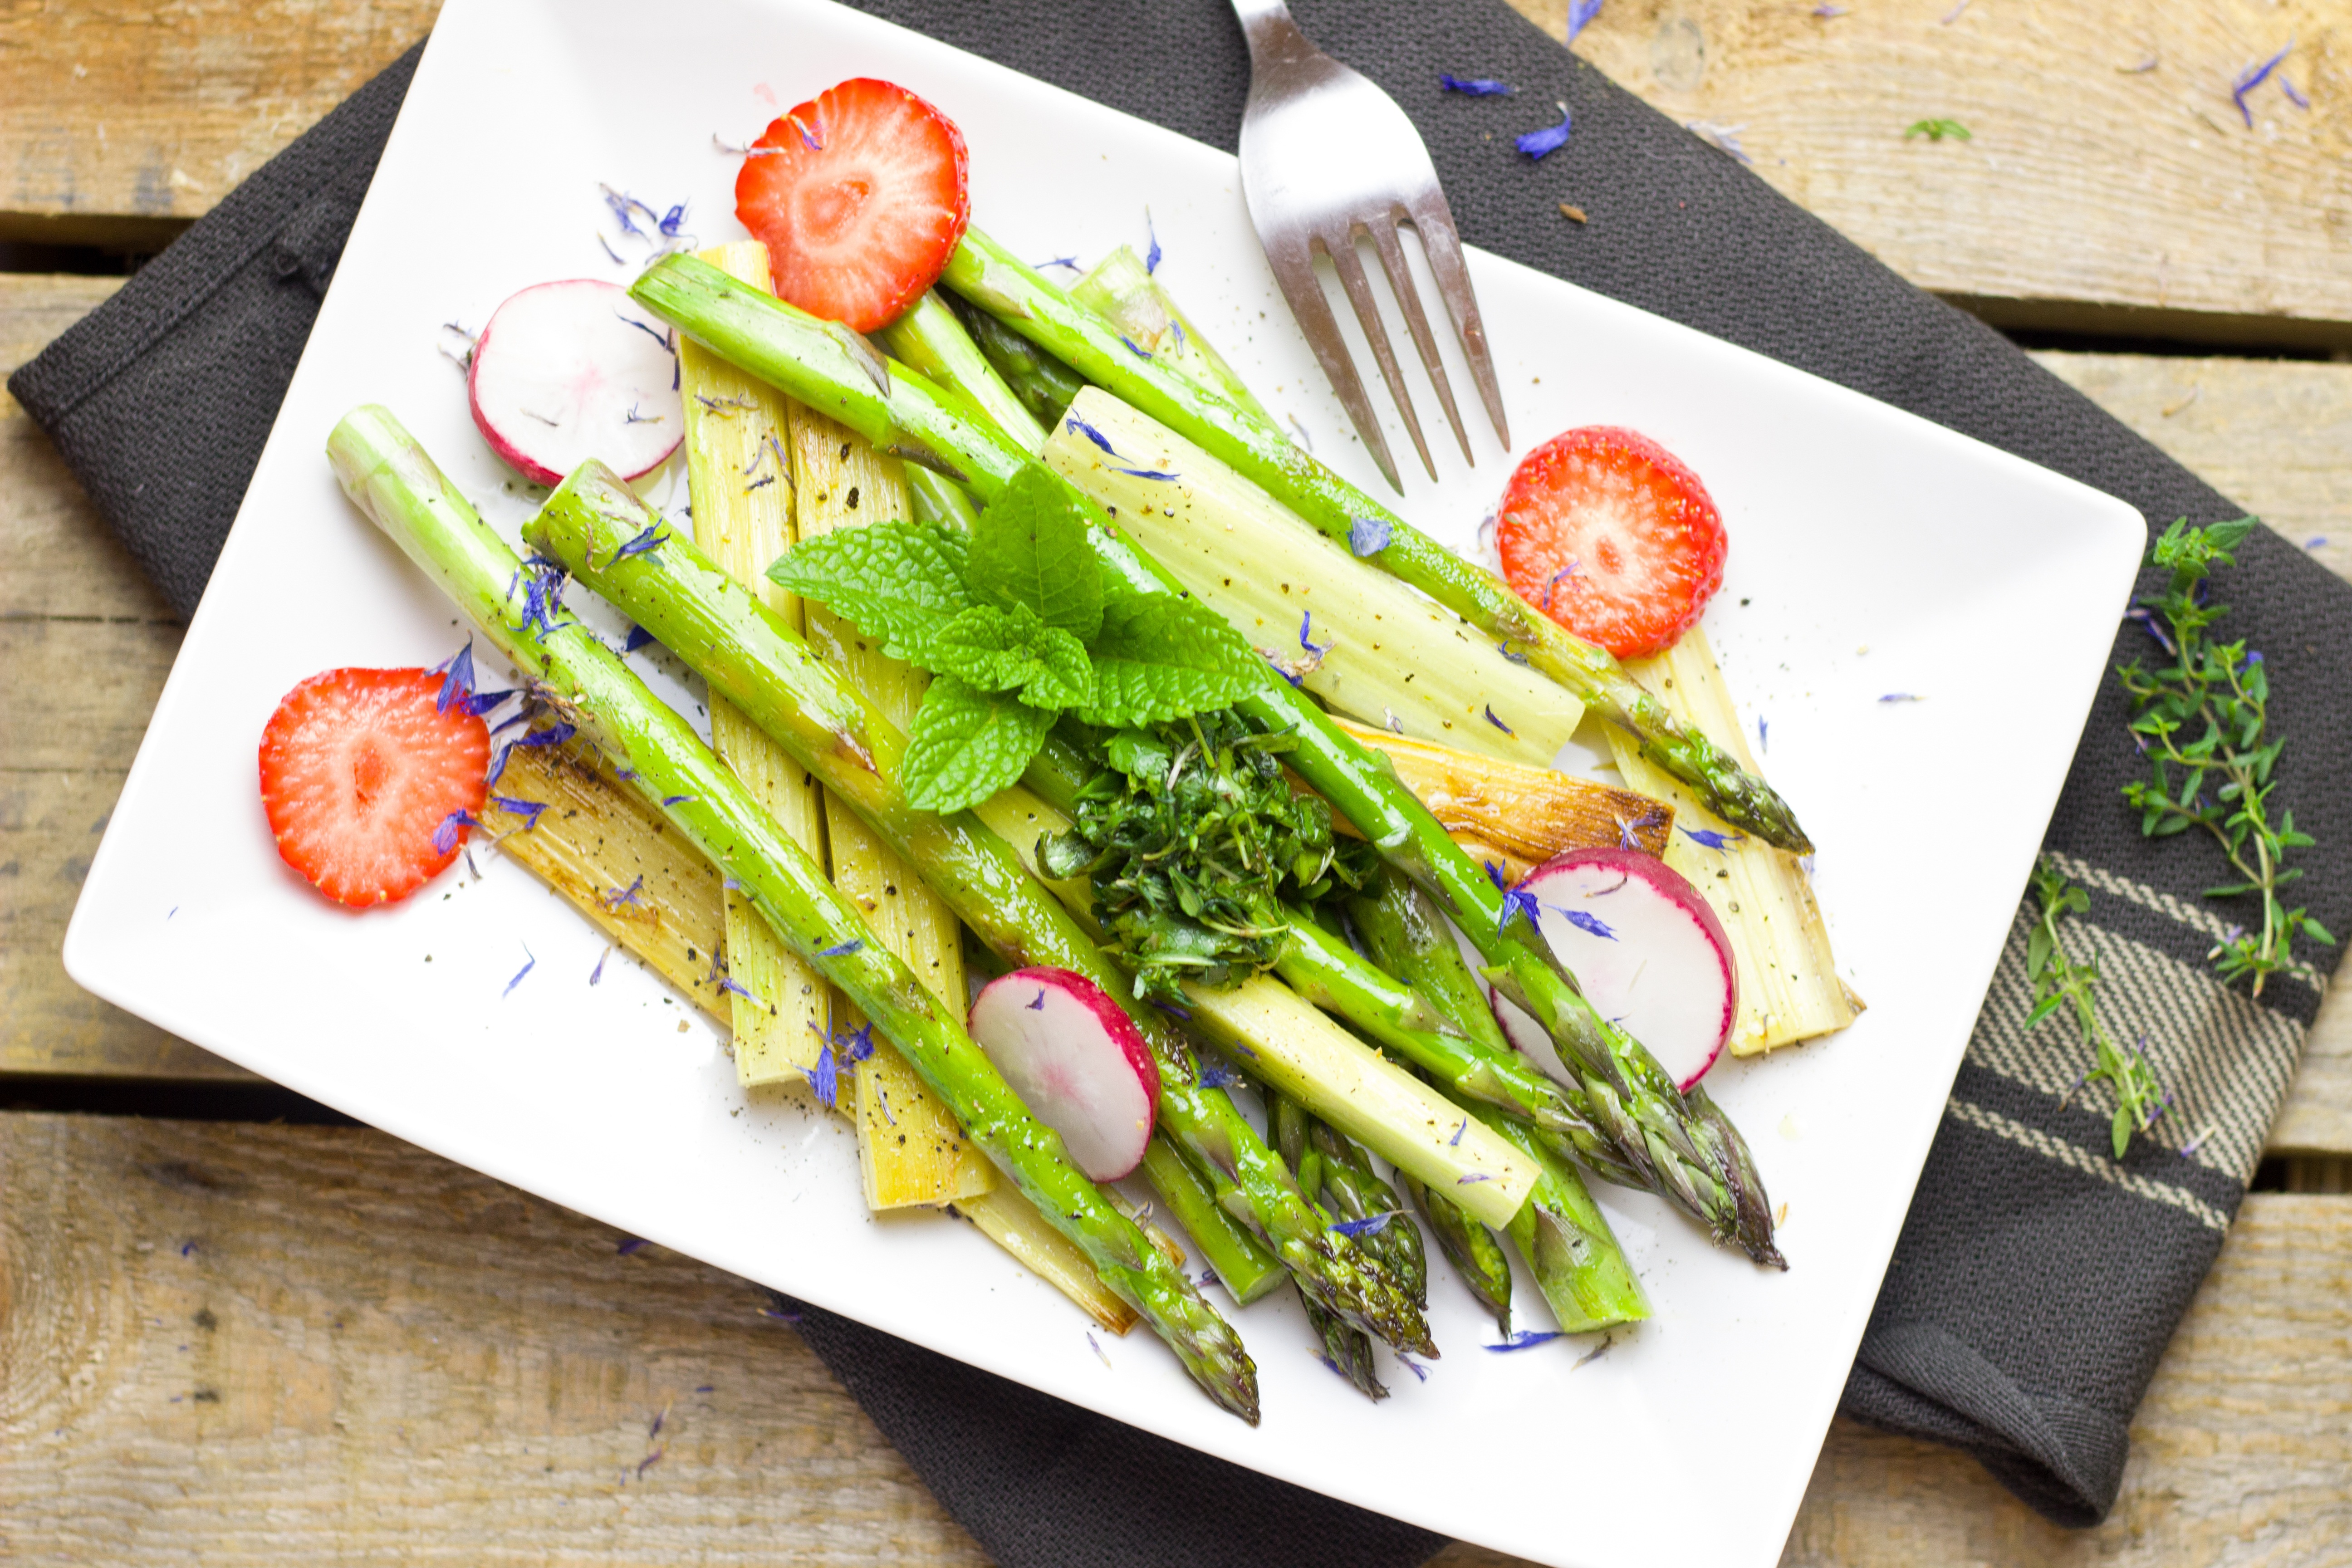
dish, food, salad, spring, green, produce, vegetable, kitchen, healthy, eat, delicious, strawberry, cook, rhubarb, vegetables, tasty, vegetarian, court, asparagus, vitamins, green asparagus, asparagus time, low carb, purify